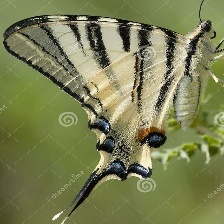
Species: SCARCE SWALLOW